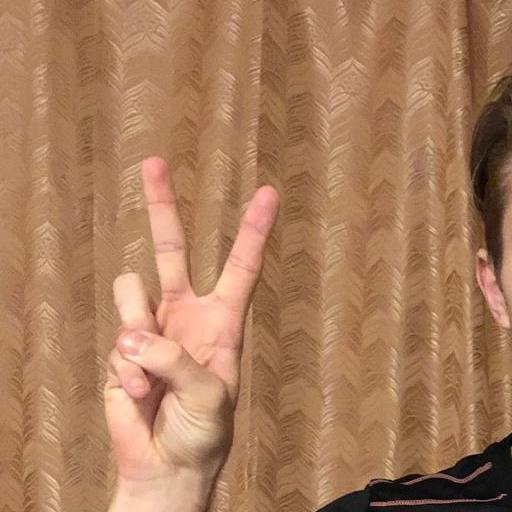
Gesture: peace